Atrocities in the Congo Free State

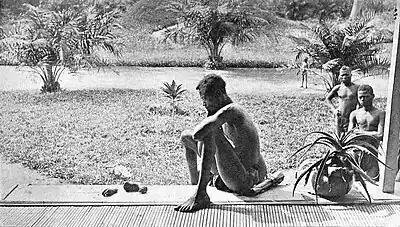
A Congolese man, Nsala, looking at the severed hand and foot of his five-year-old daughter who was killed, cooked, and cannibalised by members of the in 1904. The photo was taken by Alice Seely Harris.

Workers who refused to supply their labour were coerced with "constraint and repression". Dissenters were beaten or whipped with the "chicotte", hostages were taken to ensure prompt collection, and punitive expeditions were sent to destroy villages which refused. The policy led to a collapse of Congolese economic and cultural life, as well as farming in some areas. Much of the enforcement of rubber production was the responsibility of the , the colonial military. The "force" had originally been established in 1885, with white officers and non-commissioned officers, and black privates, recruited from as far afield as Zanzibar, Nigeria, and Liberia. In the Congo, it recruited from specific ethnic and social demographics. These included the Bangala, and this contributed to the spread of the Lingala language across the country, and freed slaves from the eastern Congo.